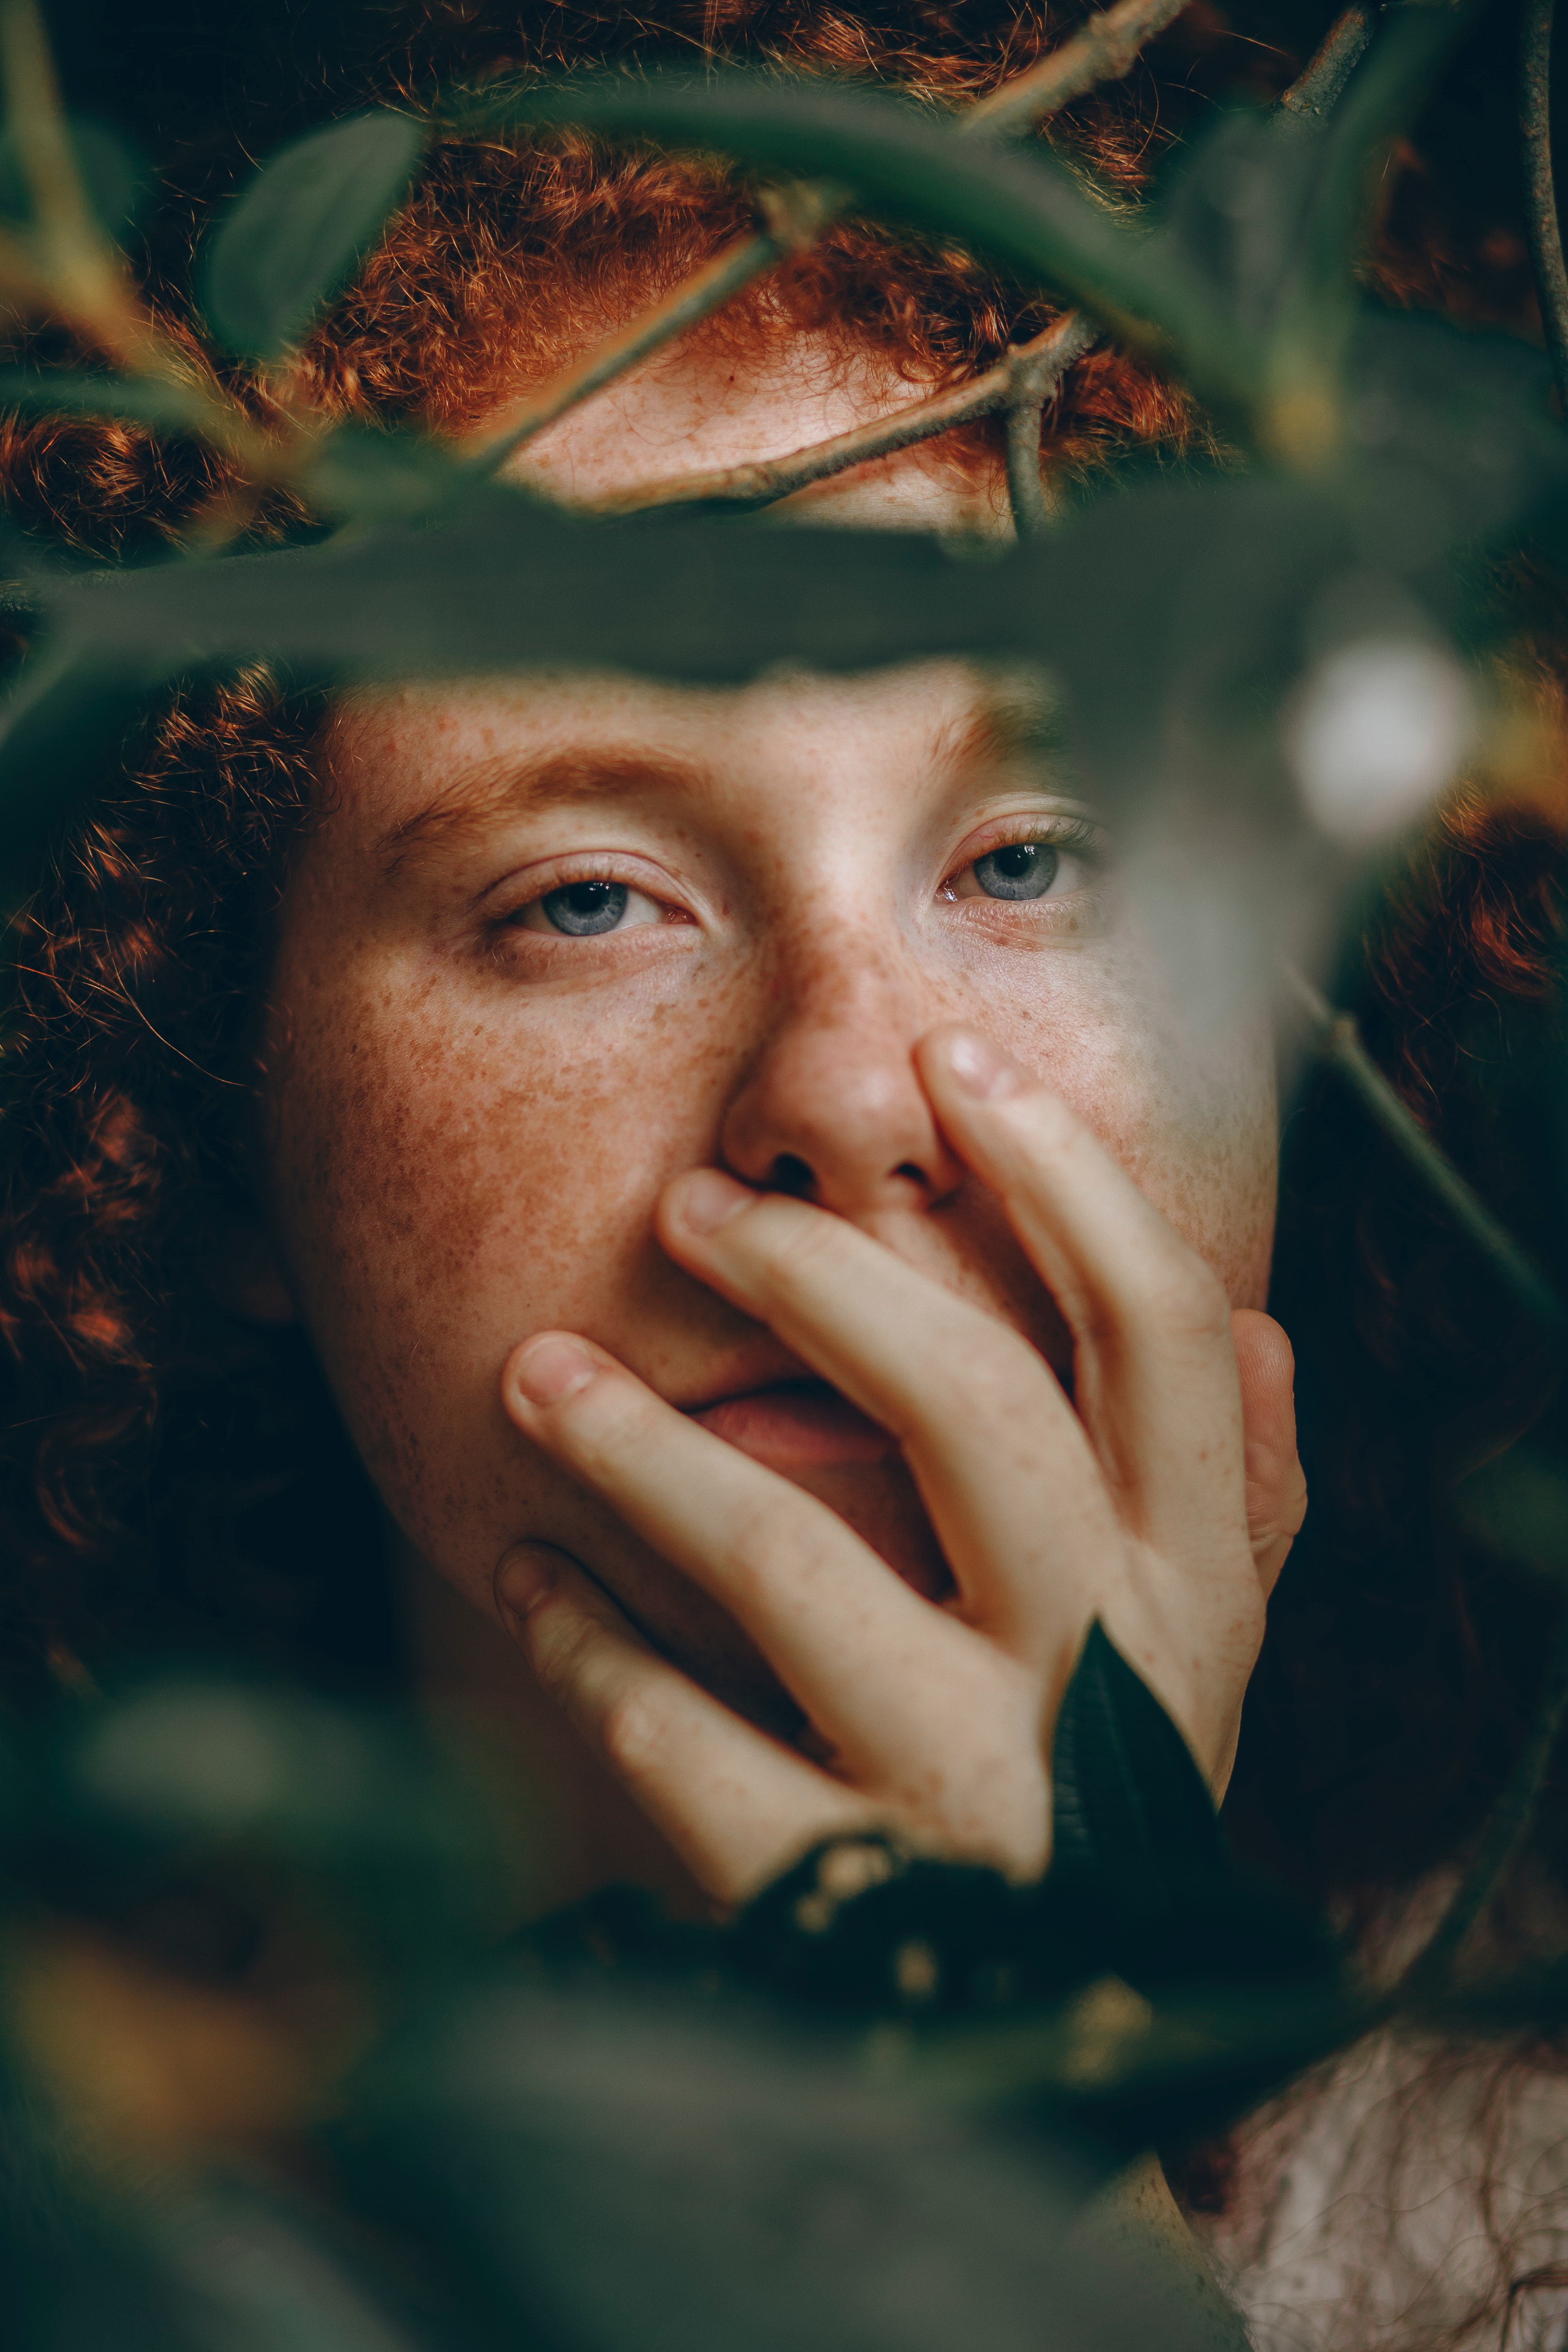
face, head, portrait, nose, forehead, eye, human, leaf, mouth, lip, photography, smile, adaptation, portrait photography, self portrait, flesh